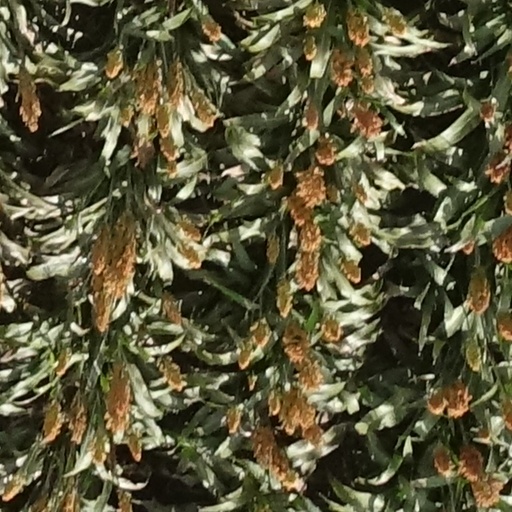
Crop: sorghum